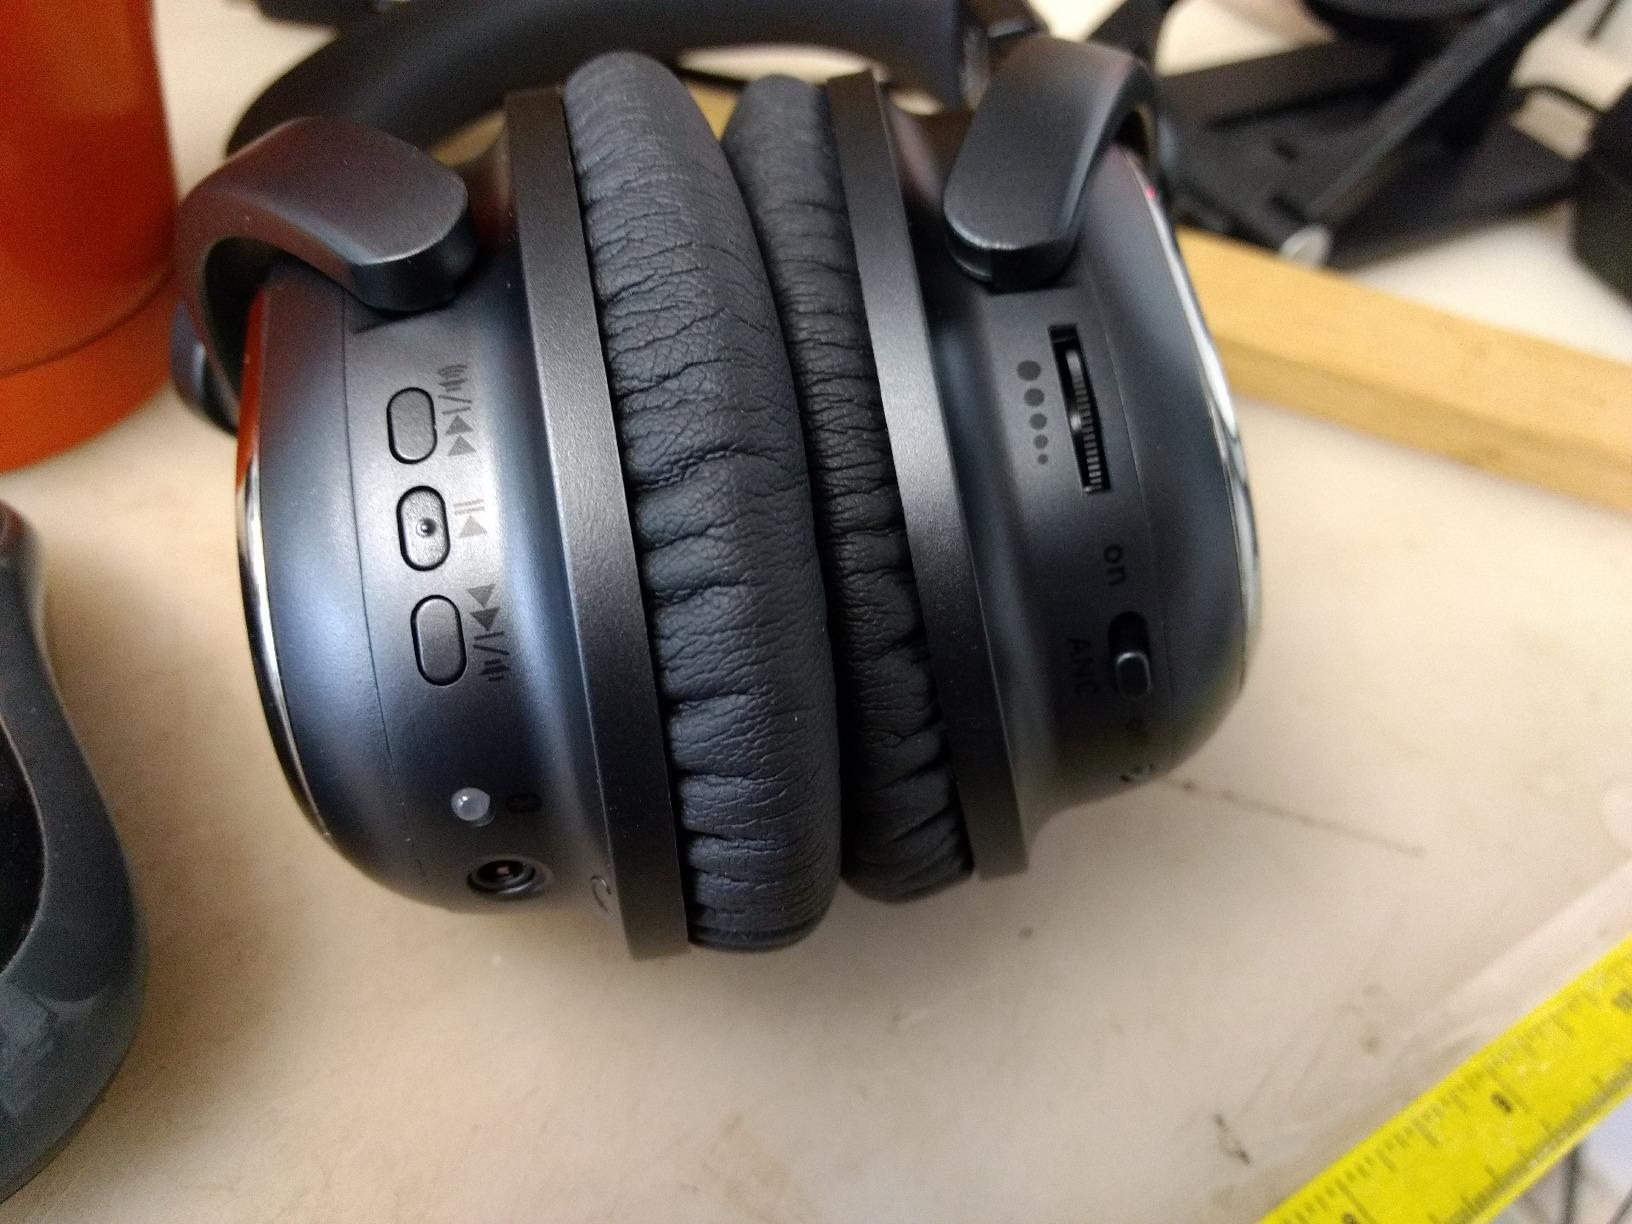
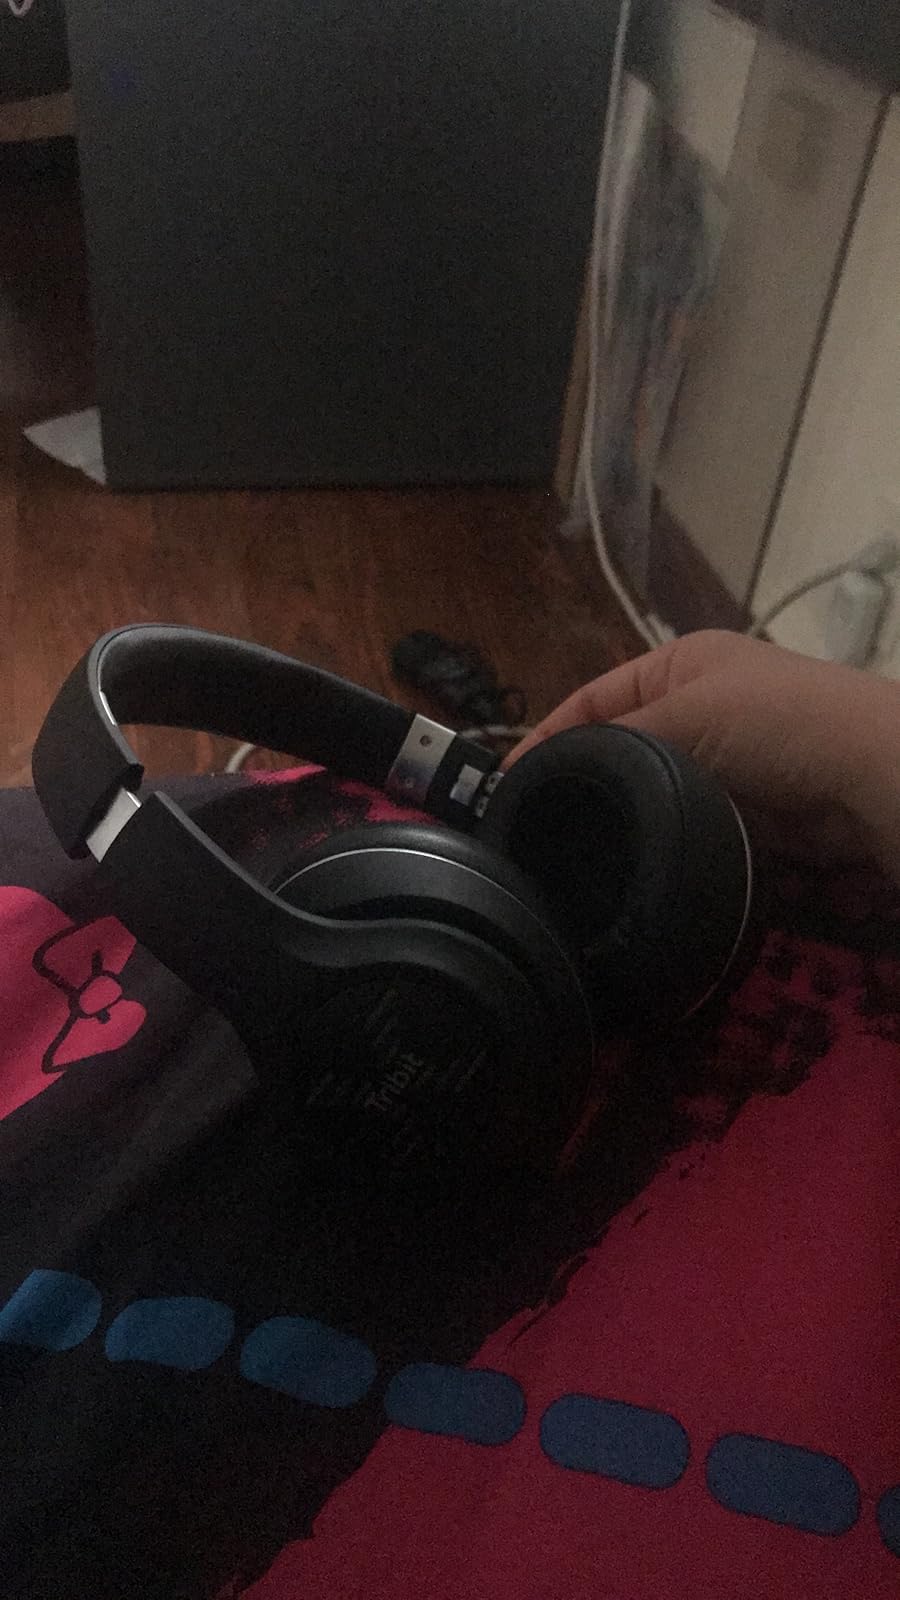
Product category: headphones
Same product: no